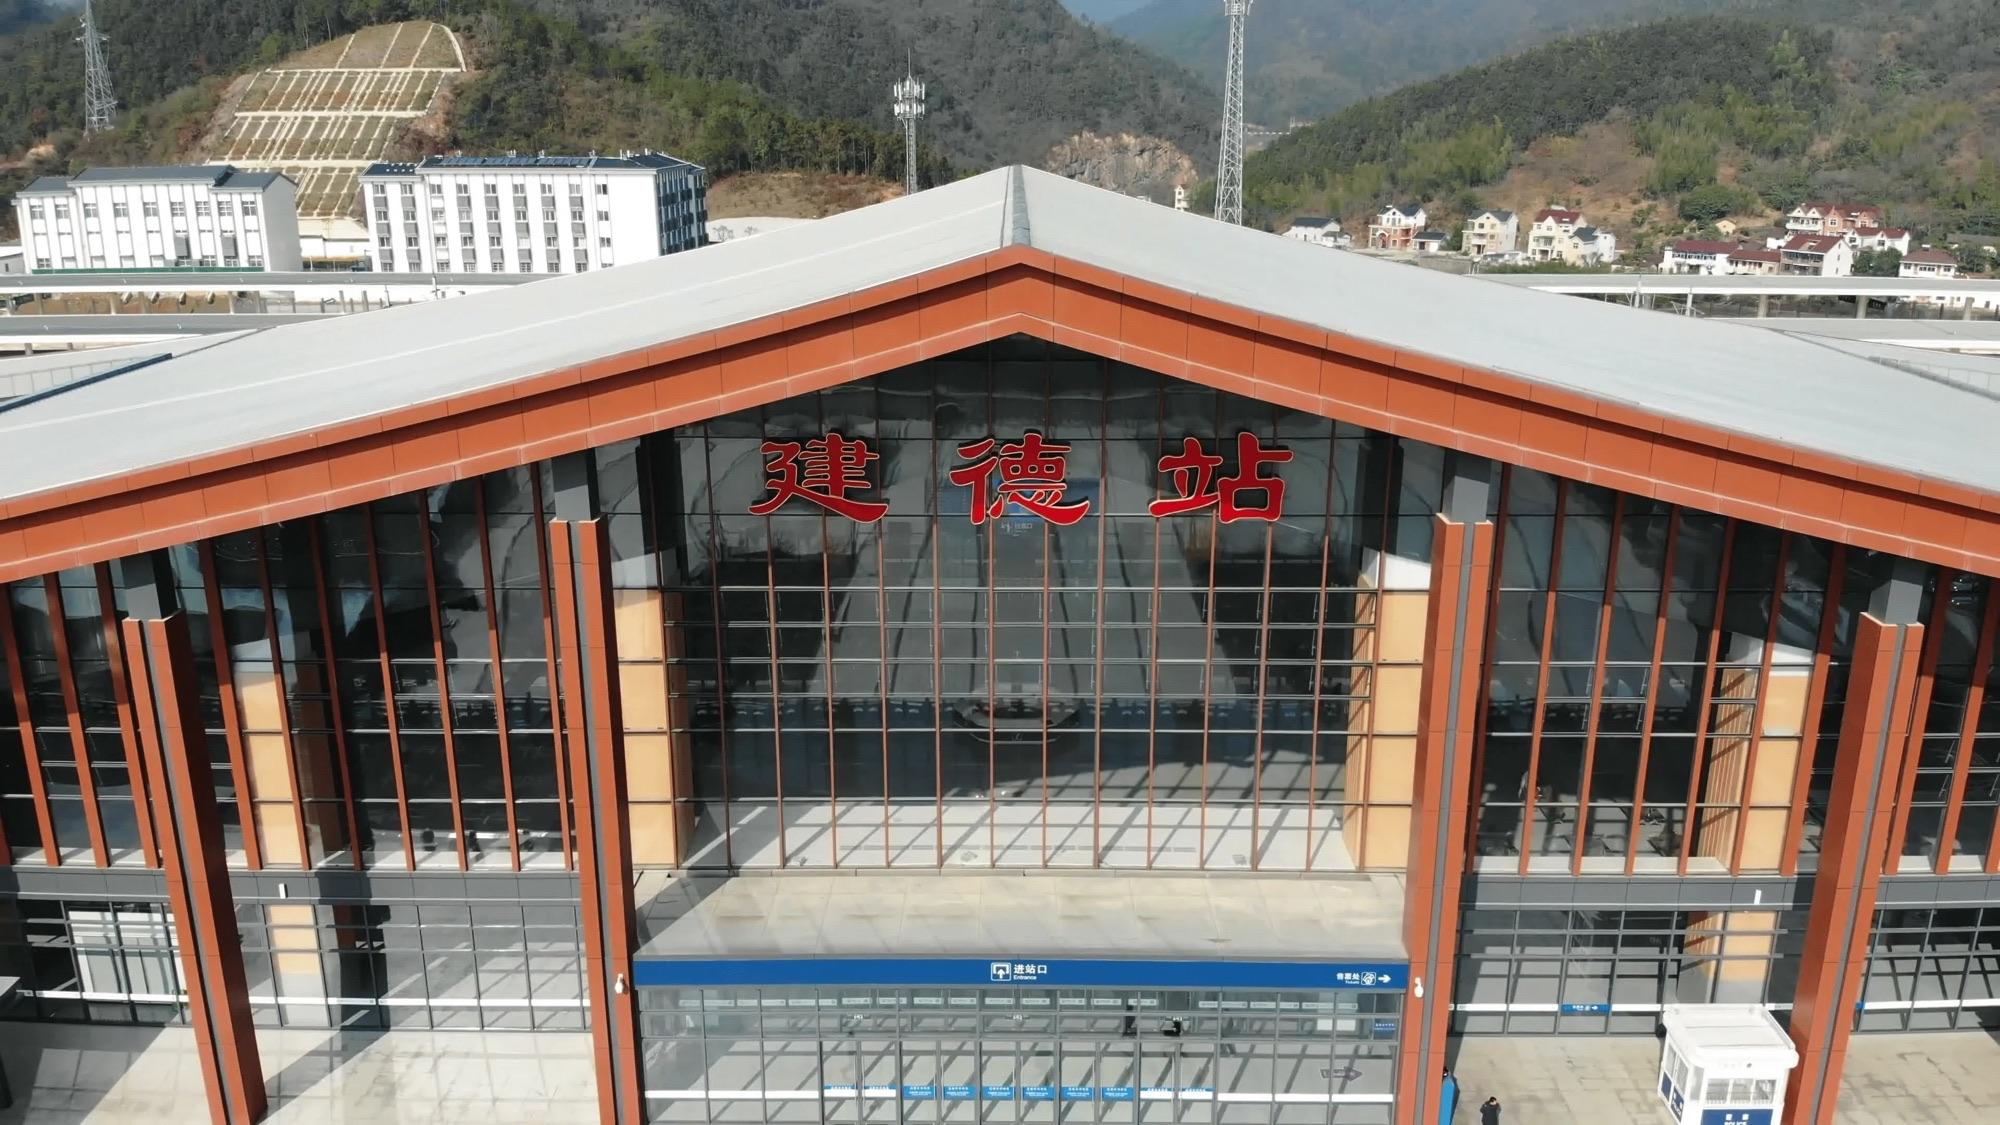
地标名称：建德站
所在城市：杭州市·建德市